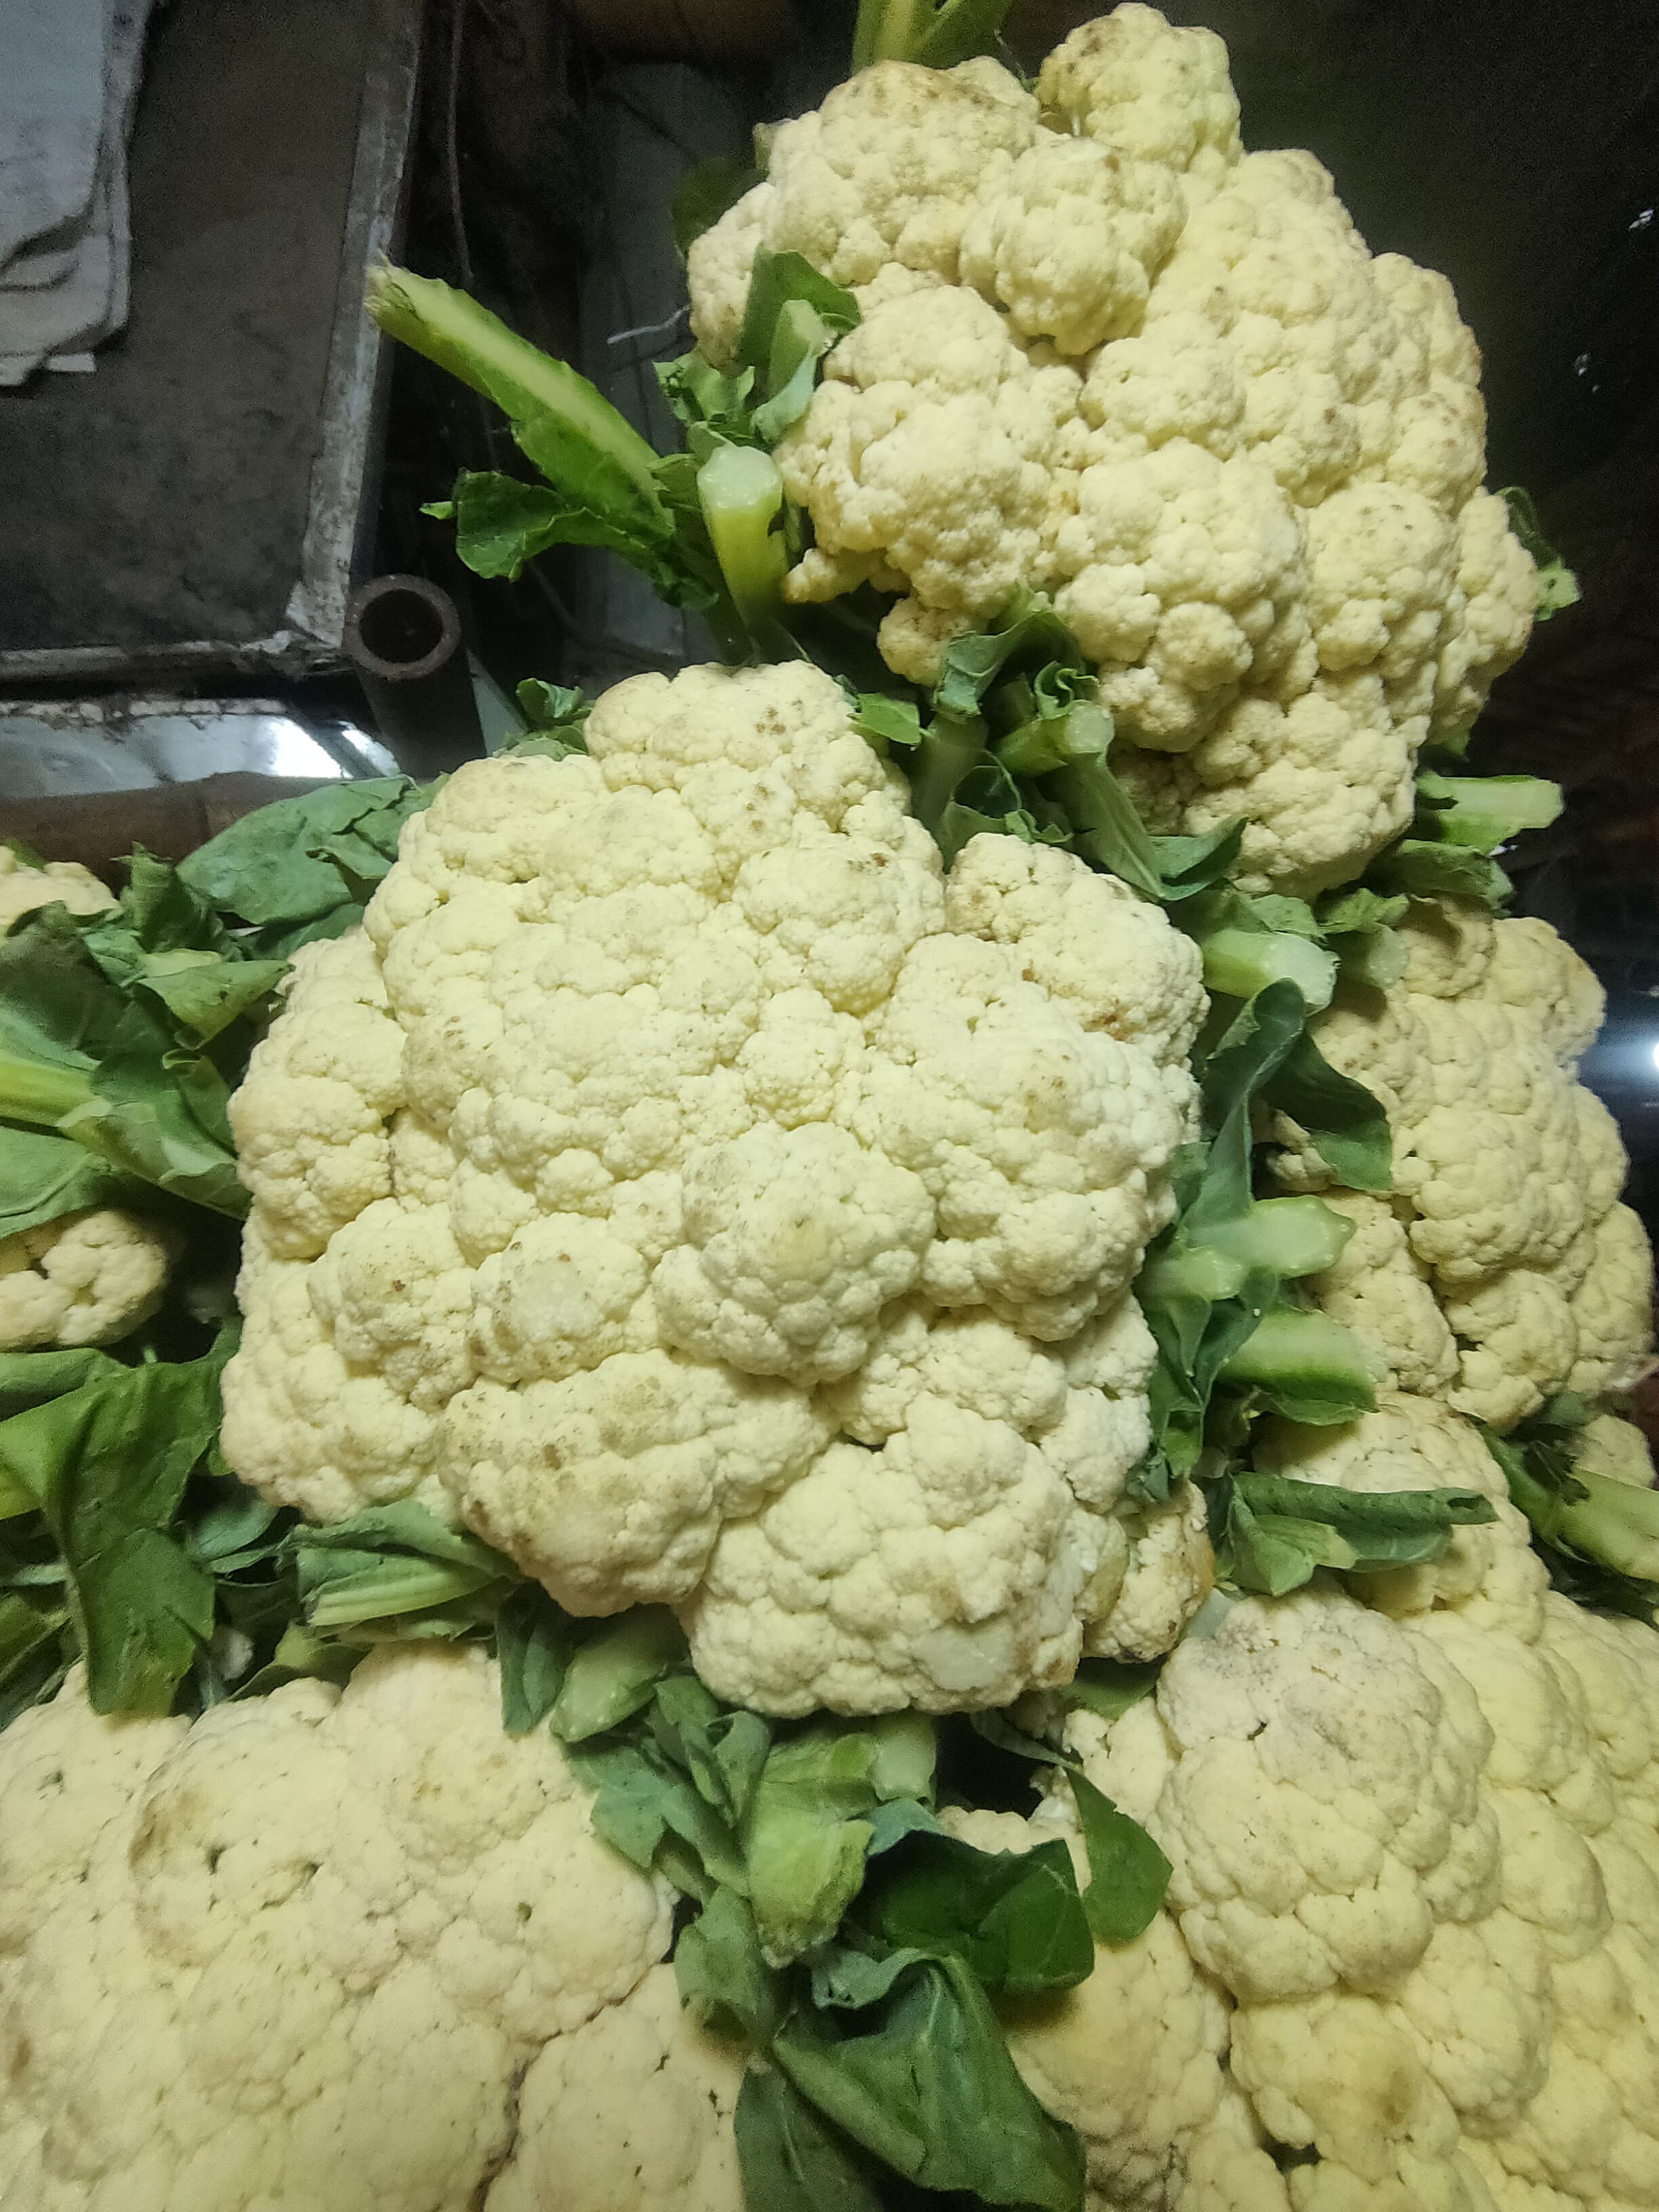
Label: Brassica oleracea